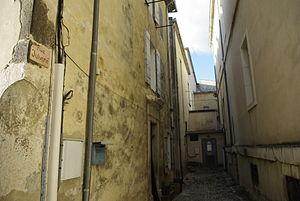
Rue juiverie à Dieulefit, en fait une impasse
Les toponymes juifs sont nombreux en France et témoignent de plus de 2000 ans d'histoire des Juifs en France. Beaucoup notamment rappellent la présence des Juifs avant leur expulsion du royaume au XIVᵉ siècle. D'autres rappellent les communautés qui ont perduré en Alsace ou en Avignon et en Comtat-Venaissin jusqu'au début du XXᵉ siècle. En 1946, l'historien Robert Anchel, cité par Gérard Nahon, recensait 191 toponymes juifs en France. Aujourd'hui, grâce à Internet et les sites de cartes géographiques, on peut en recenser plus de 400 auxquels se sont ajoutés ceux qui commémorent la Shoah.